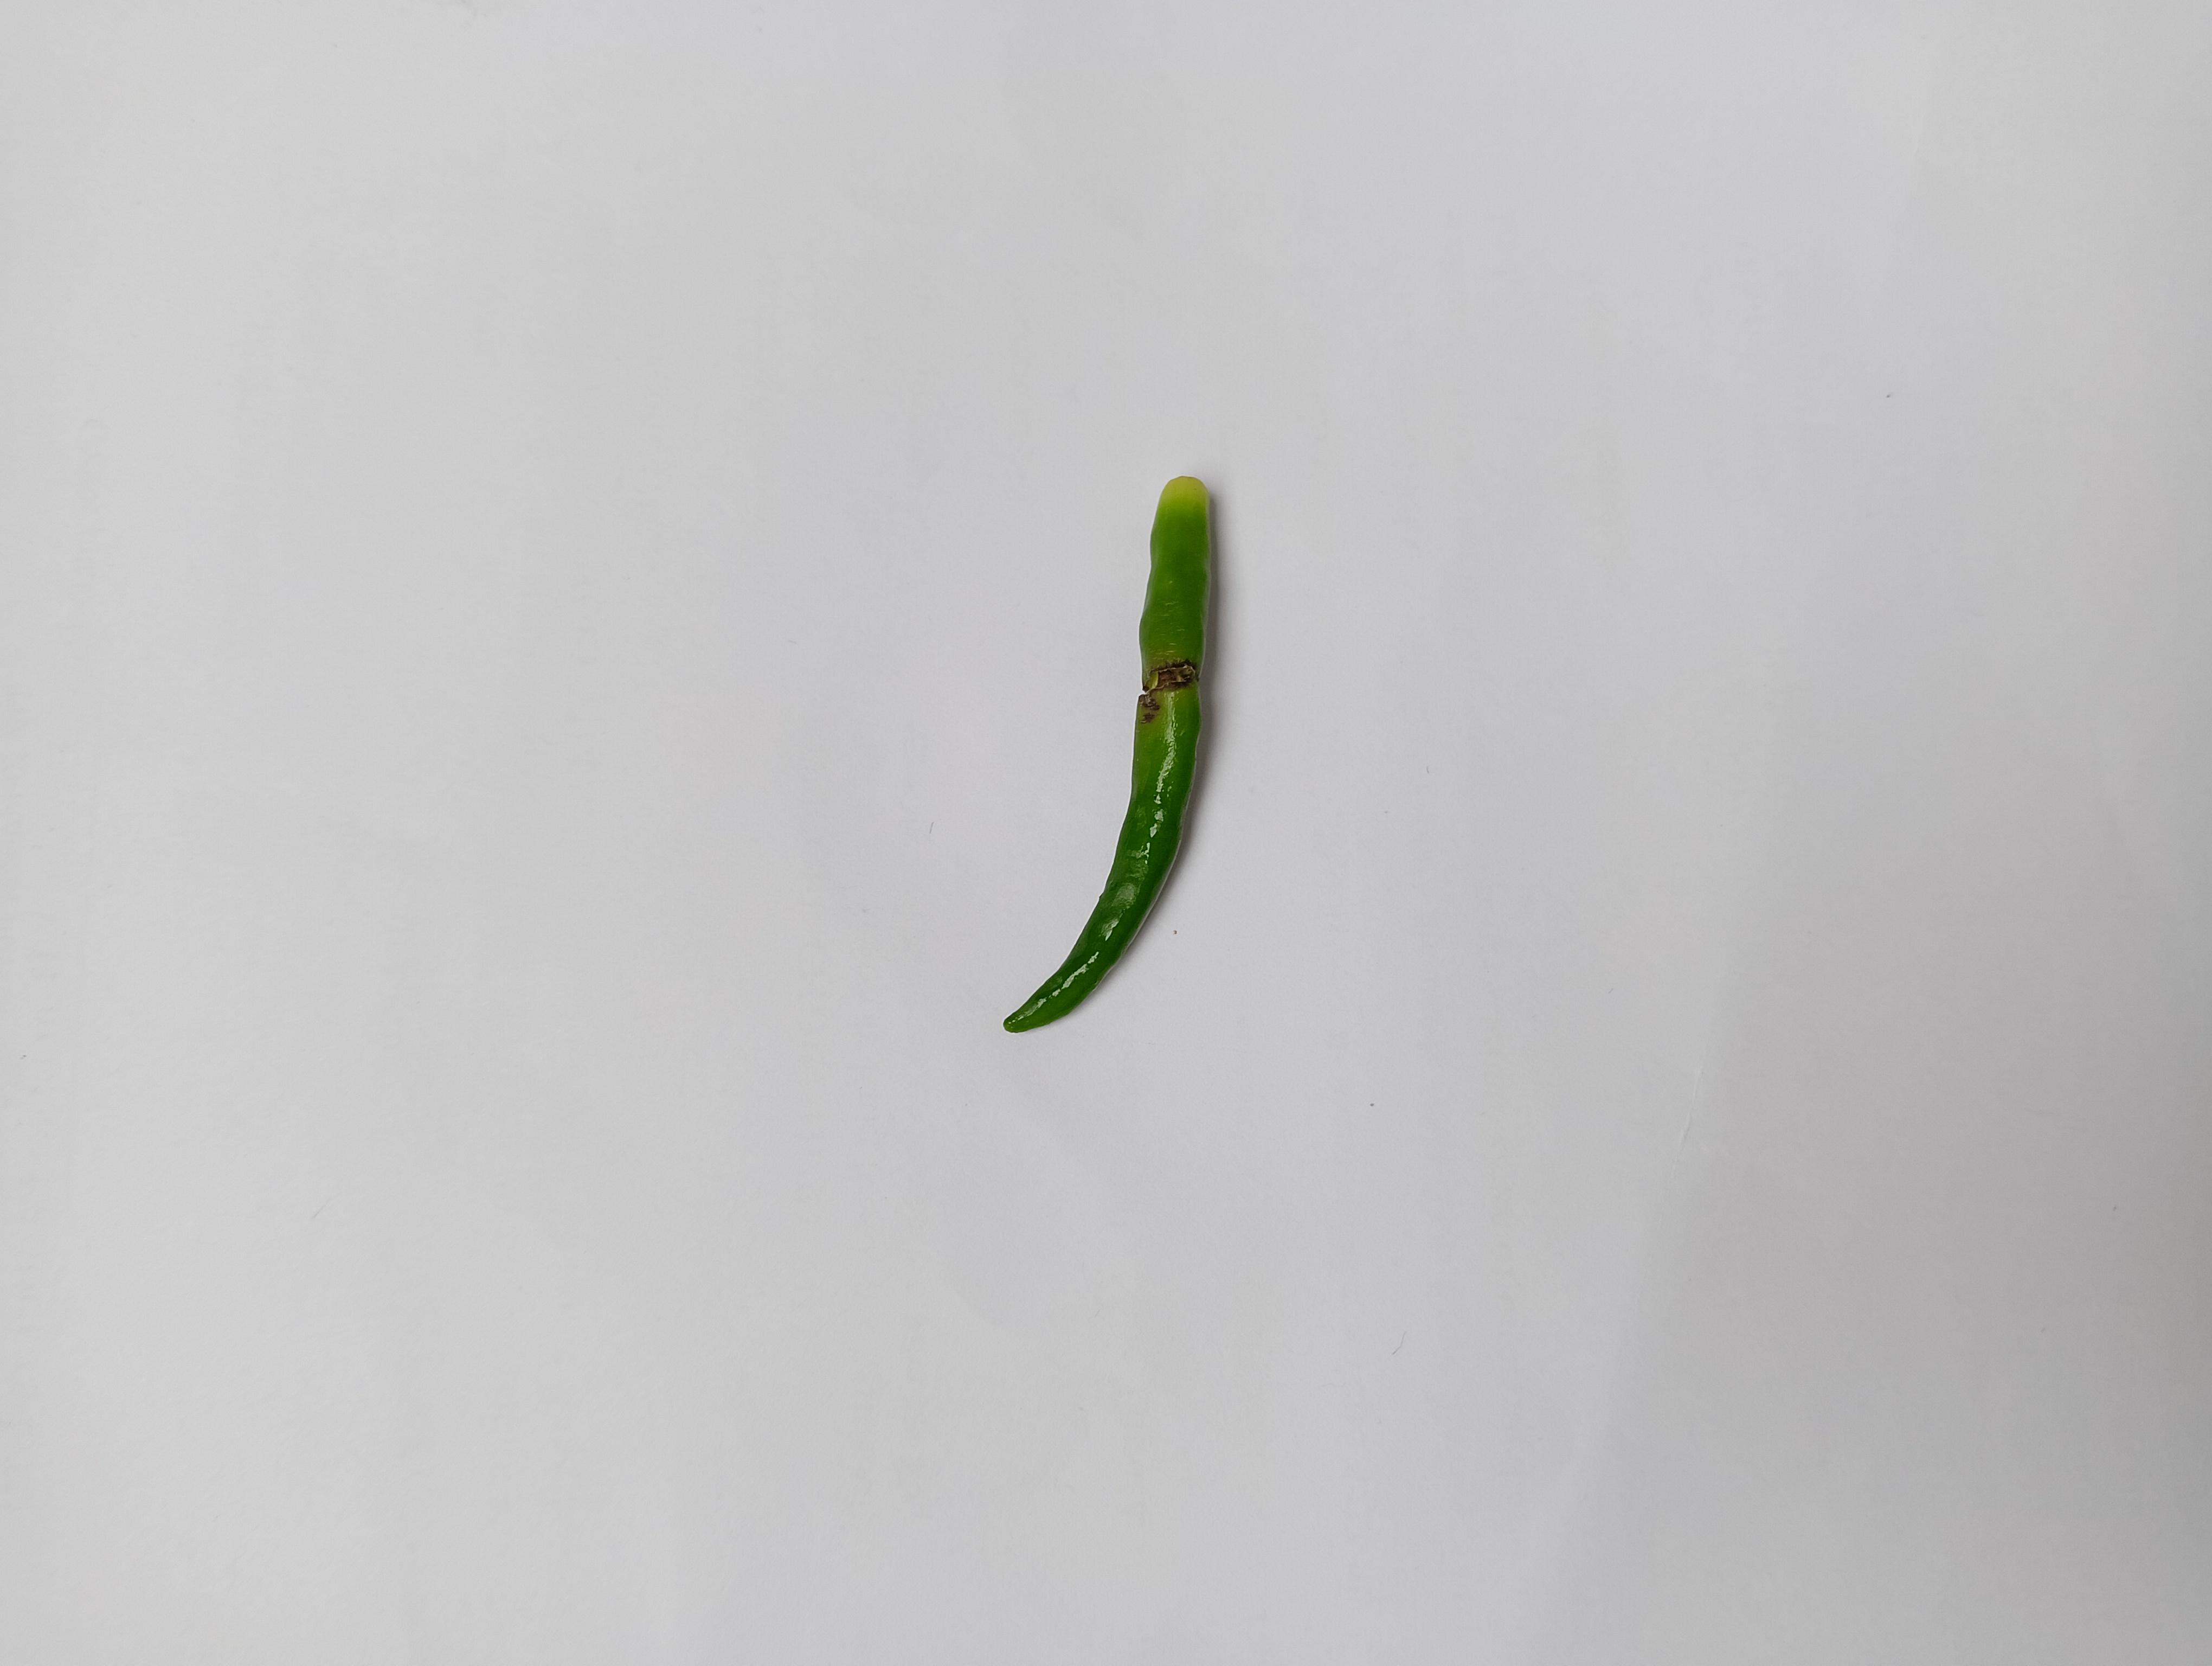
Label: Green Chili